Marcelle de Lacour

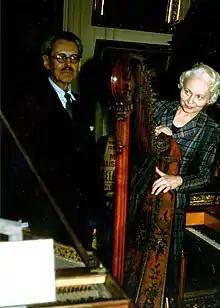
Robert and Marcelle de Lacour

Marcelle de Lacour, née Schaeffer (6 November 1896 – 24 March 1997), was a French harpsichordist and teacher.